William Bald

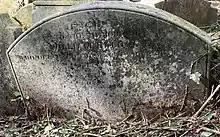
Grave of William Bald in Highgate Cemetery

Bald was an innovative and imaginative civil engineer, whose work was highly regarded in the various countries in which he worked. He was a Member of the Institution of Civil Engineers and the Royal Society of Edinburgh. In 1816, Bald was elected as a Fellow of the Geological Society of London, and he became a Member of the Royal Irish Academy in 1822. In 1829 he was proposed for membership of the Royal Society of Scotland by his cousin Robert Bald. After a stay in Paris he was elected as a Member of the Societe de Geographie, in Paris in 1828.